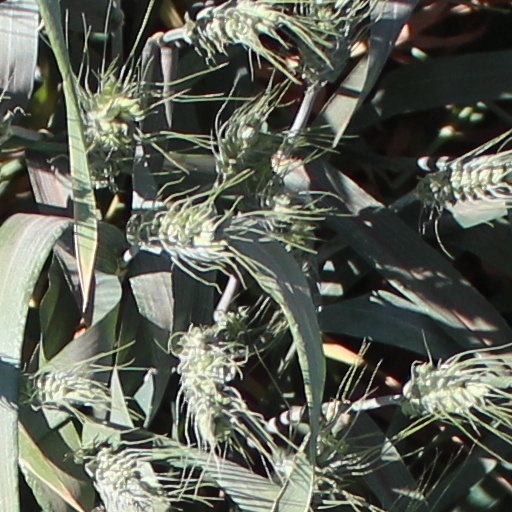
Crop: wheat